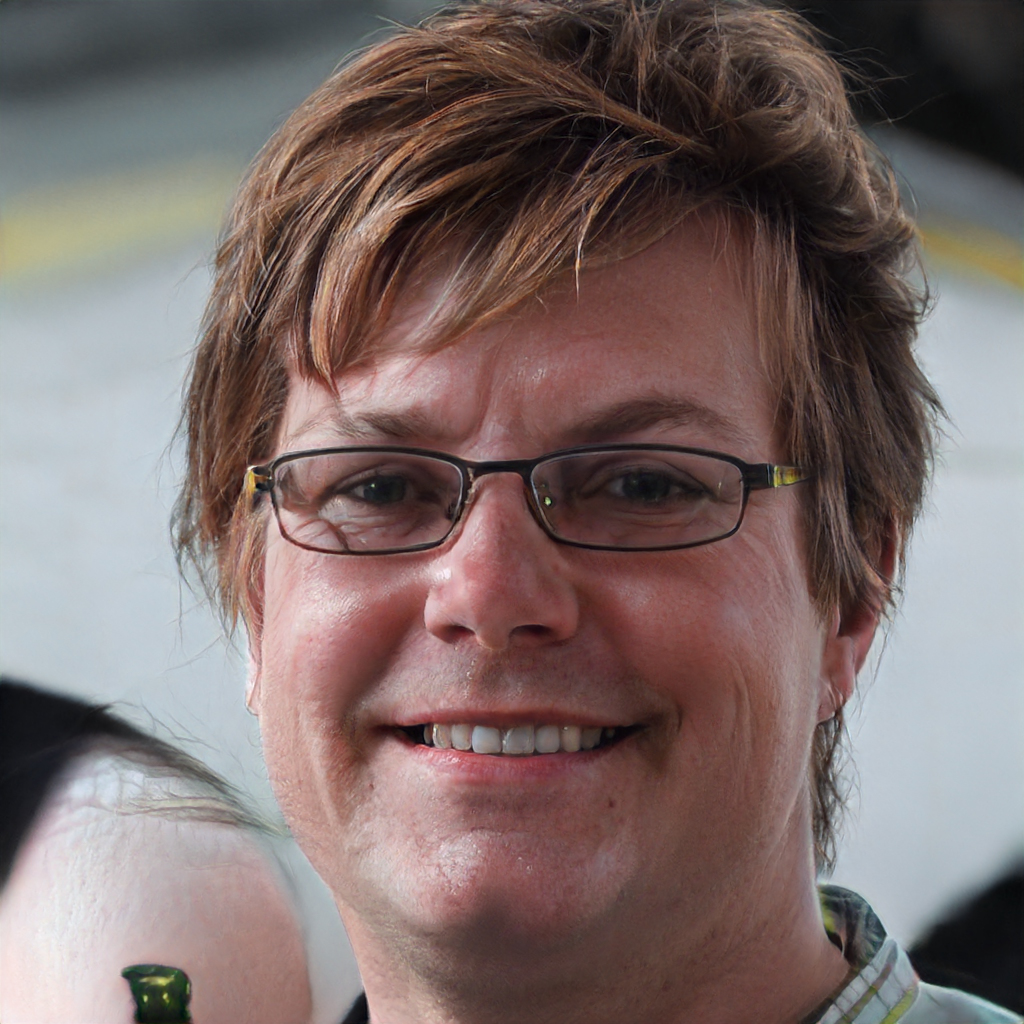
Gender: Female